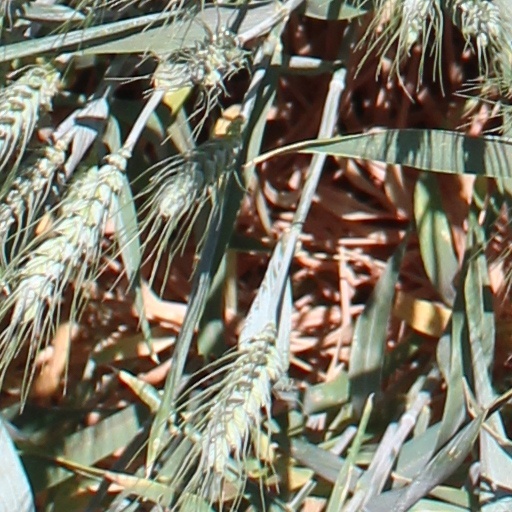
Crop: wheat